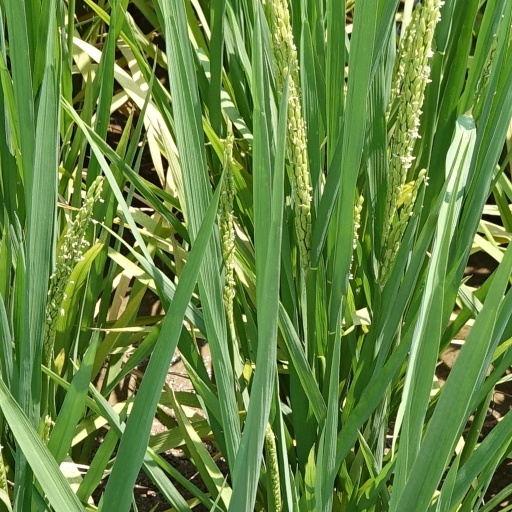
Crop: rice